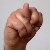
The image shows a hand gesture representing the letter 'N' in Indian Sign Language.